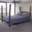
Label: bed